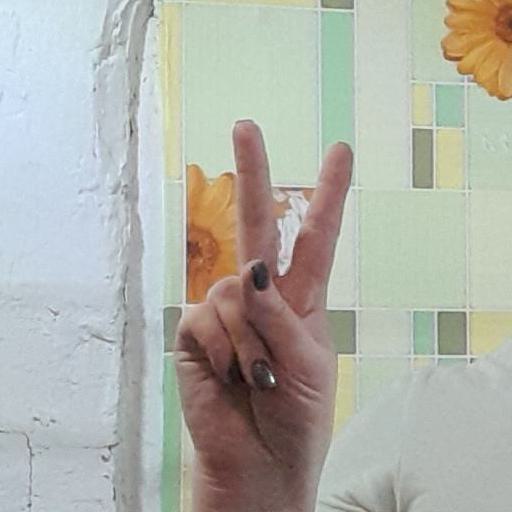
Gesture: peace